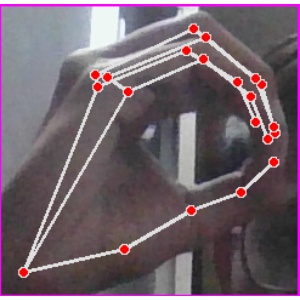
अक्षर: ठ